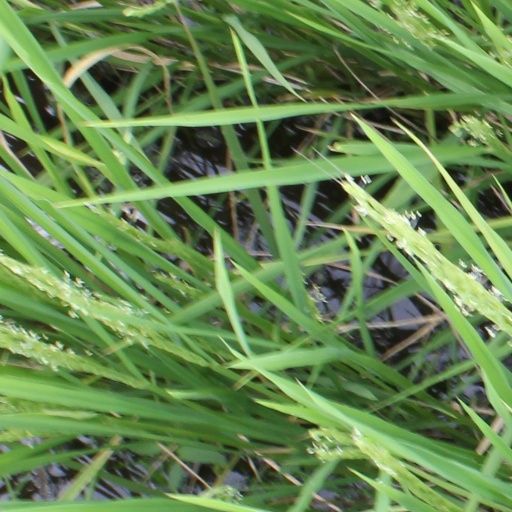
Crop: rice